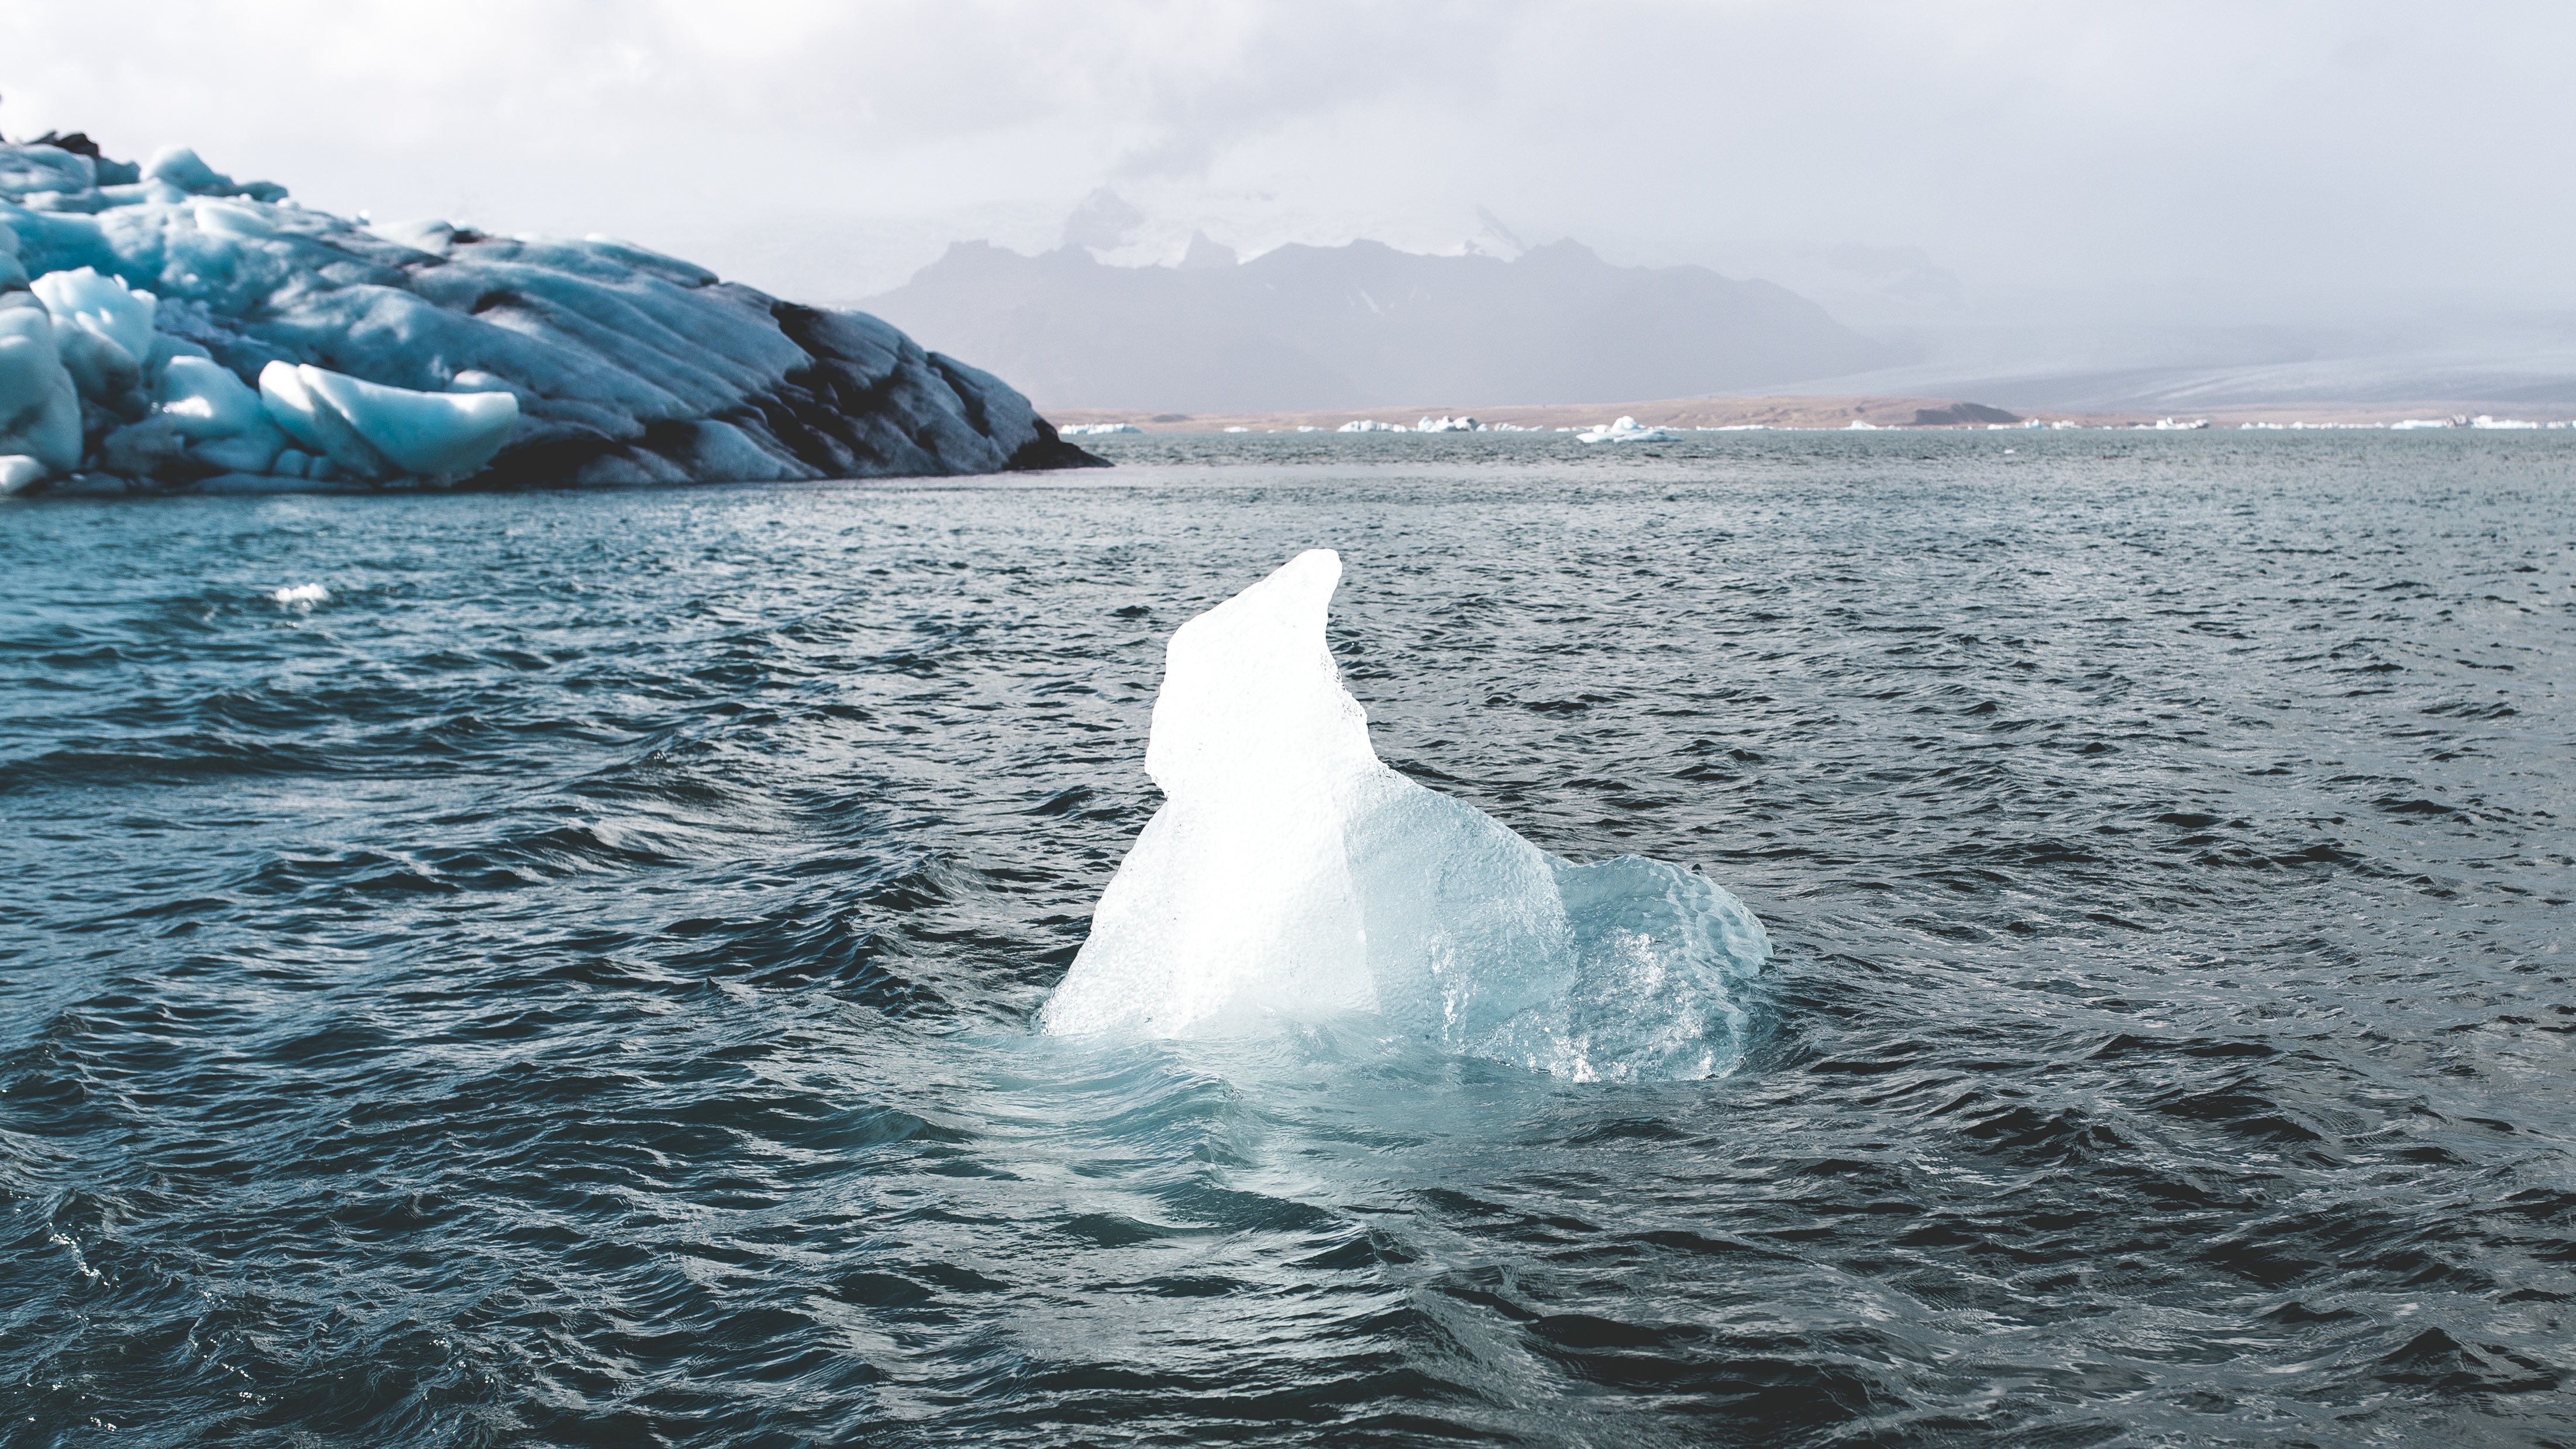
sea, ocean, wave, ice, arctic, iceberg, whale, arctic ocean, marine mammal, wind wave, sea ice, whales dolphins and porpoises